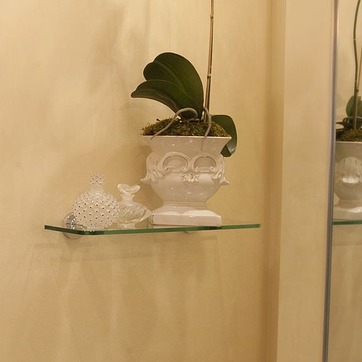
Material: ceramic